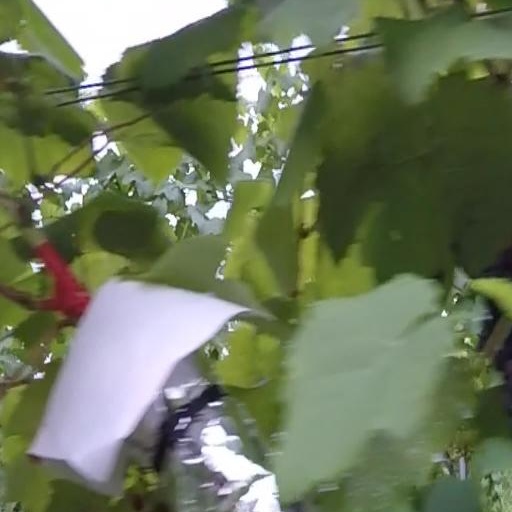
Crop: grape